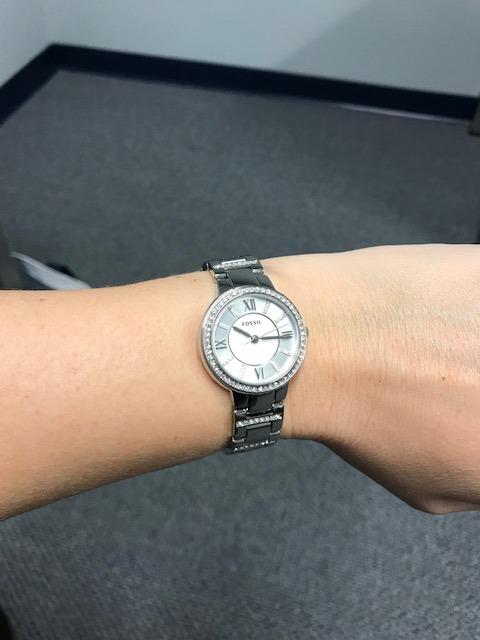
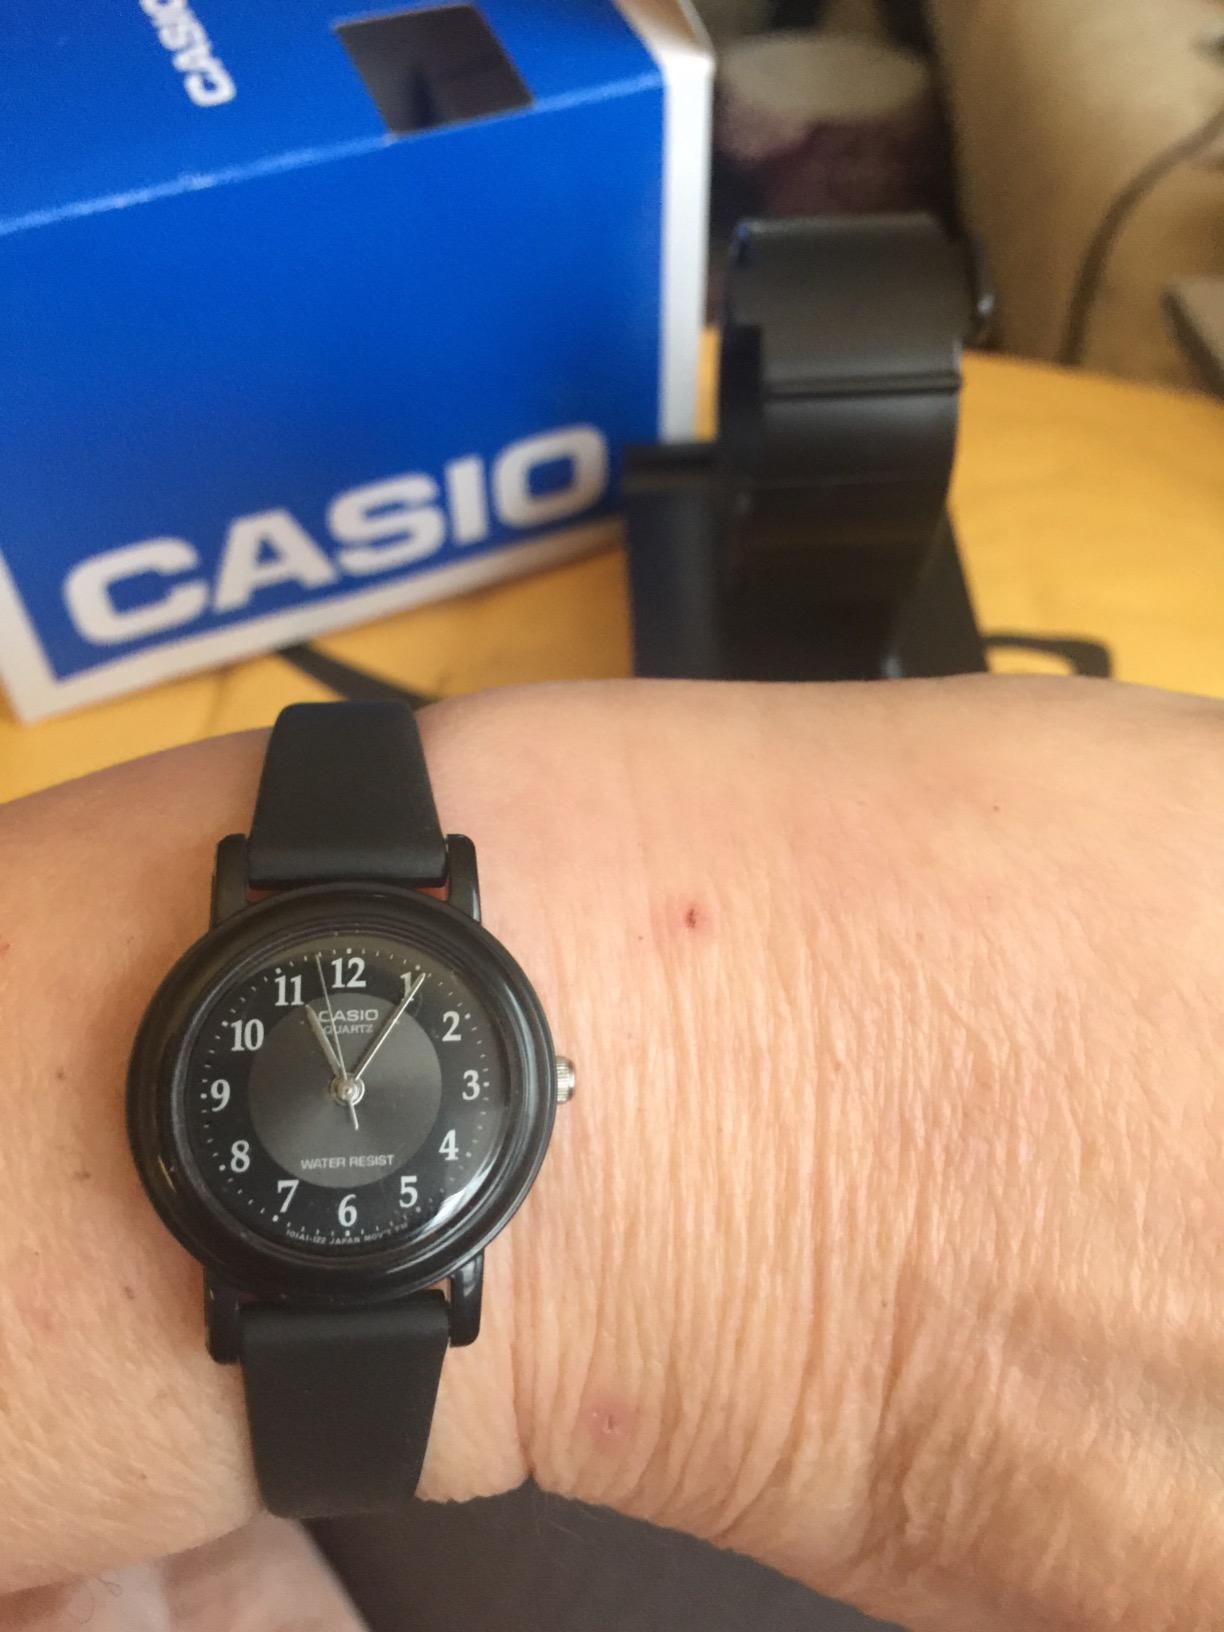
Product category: accessories_watch
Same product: no